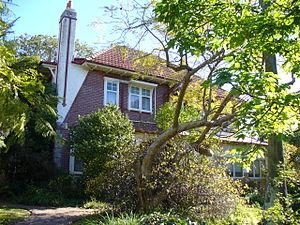
Eastwood est un quartier de la banlieue de Sydney, dans l'état de la Nouvelle Galles du Sud en Australie. Eastwood est situé à environ 17 km au Nord-Est du quartier des affaires de Sydney et est situé dans la zone d'administration locale de Ryde et de Parramatta.